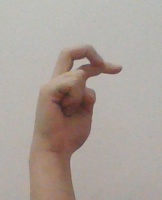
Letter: zay